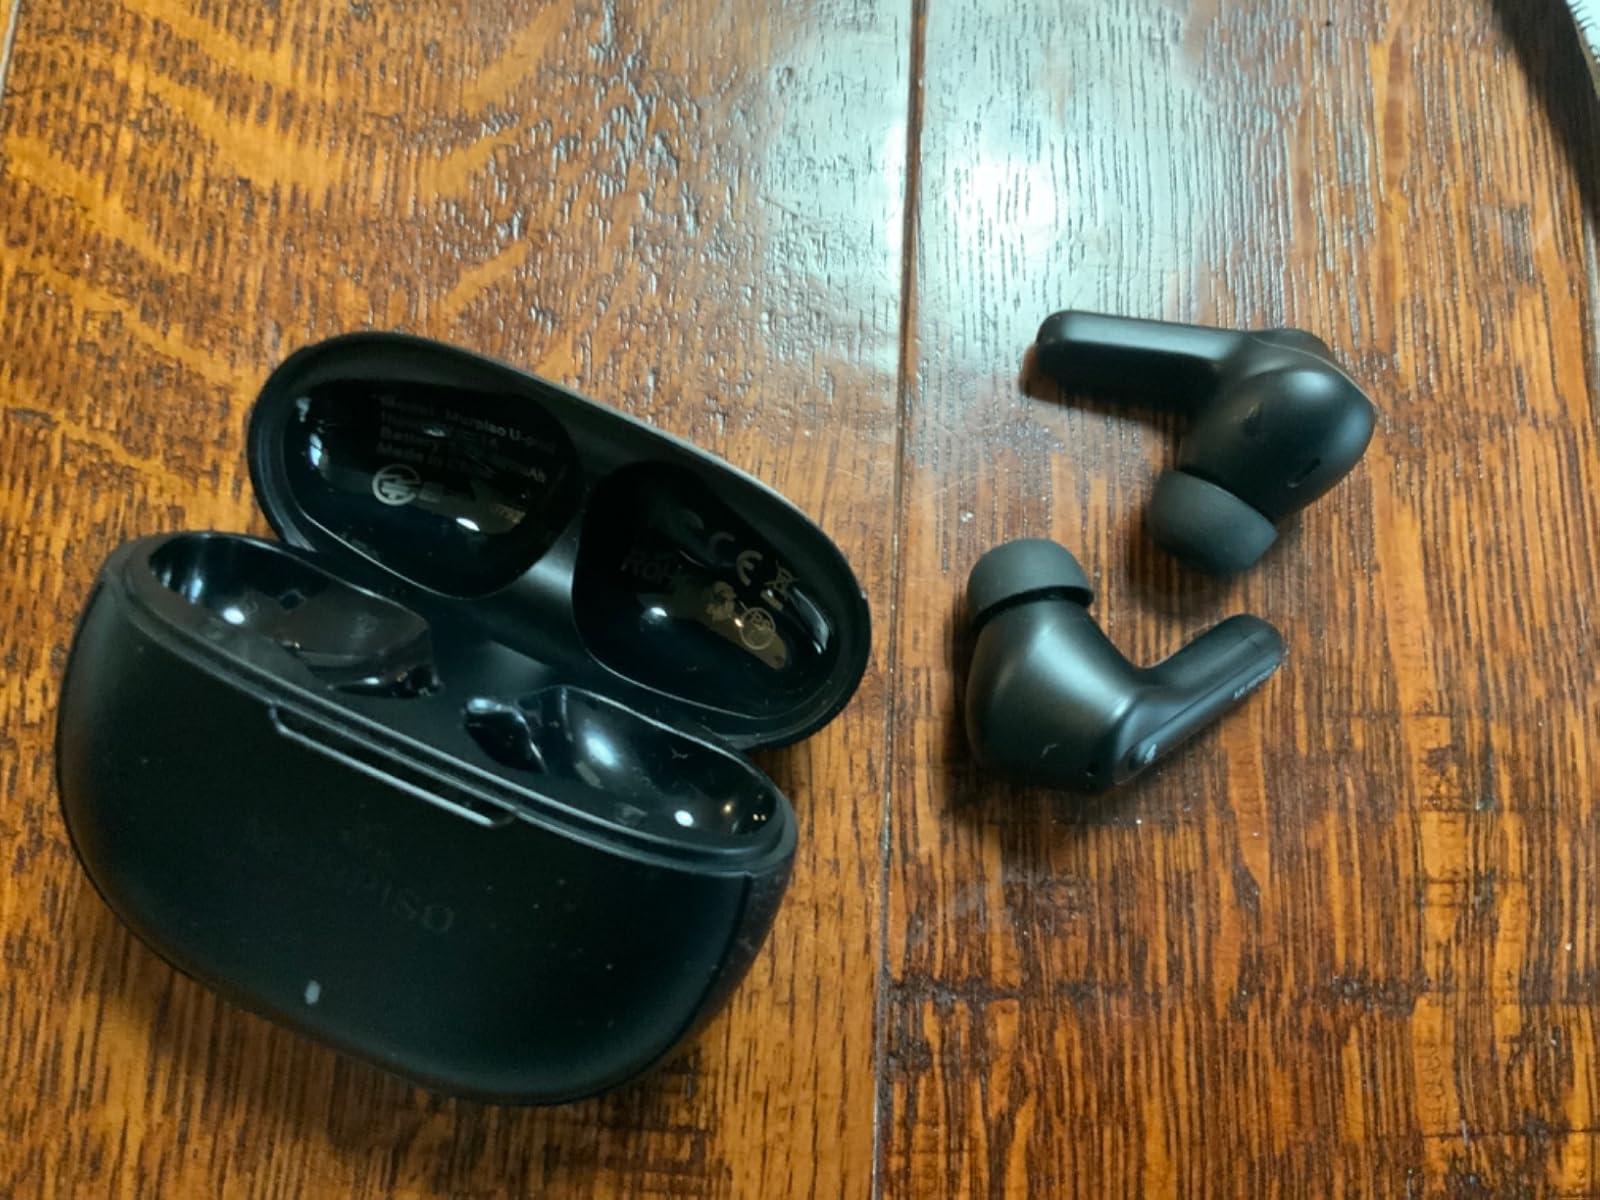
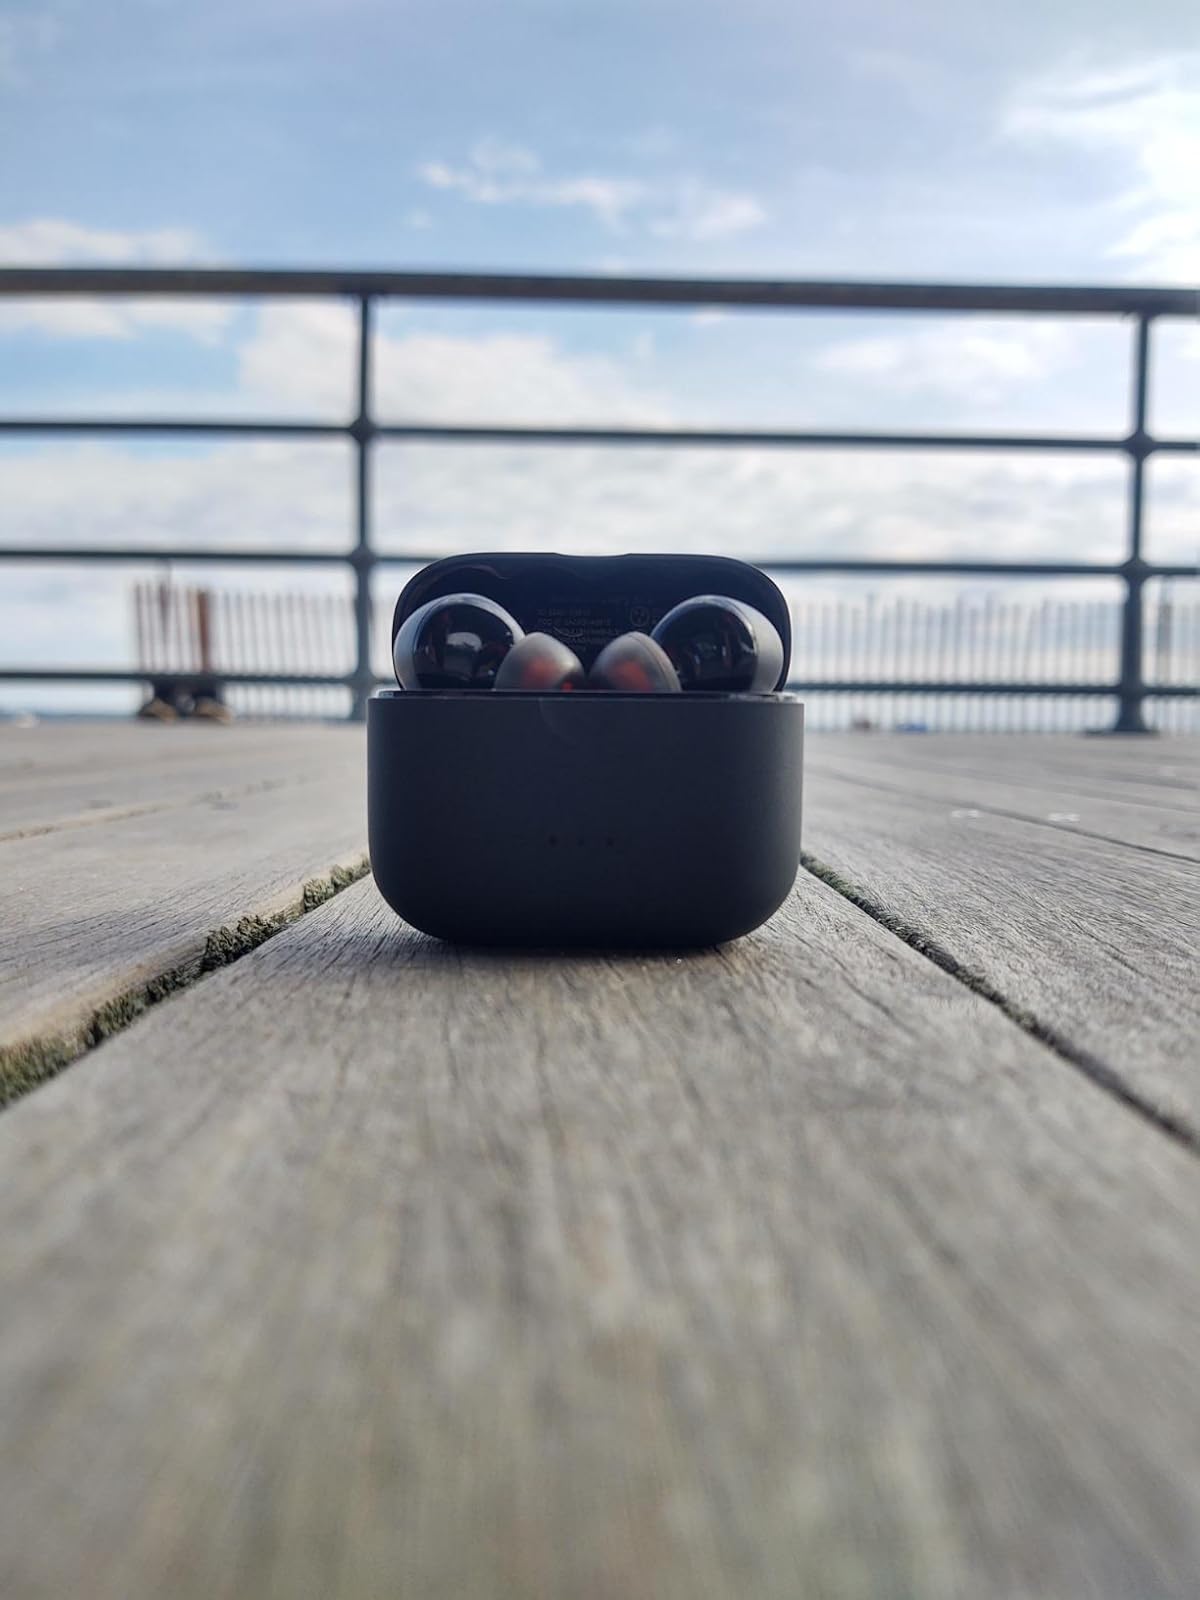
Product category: earbuds
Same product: no